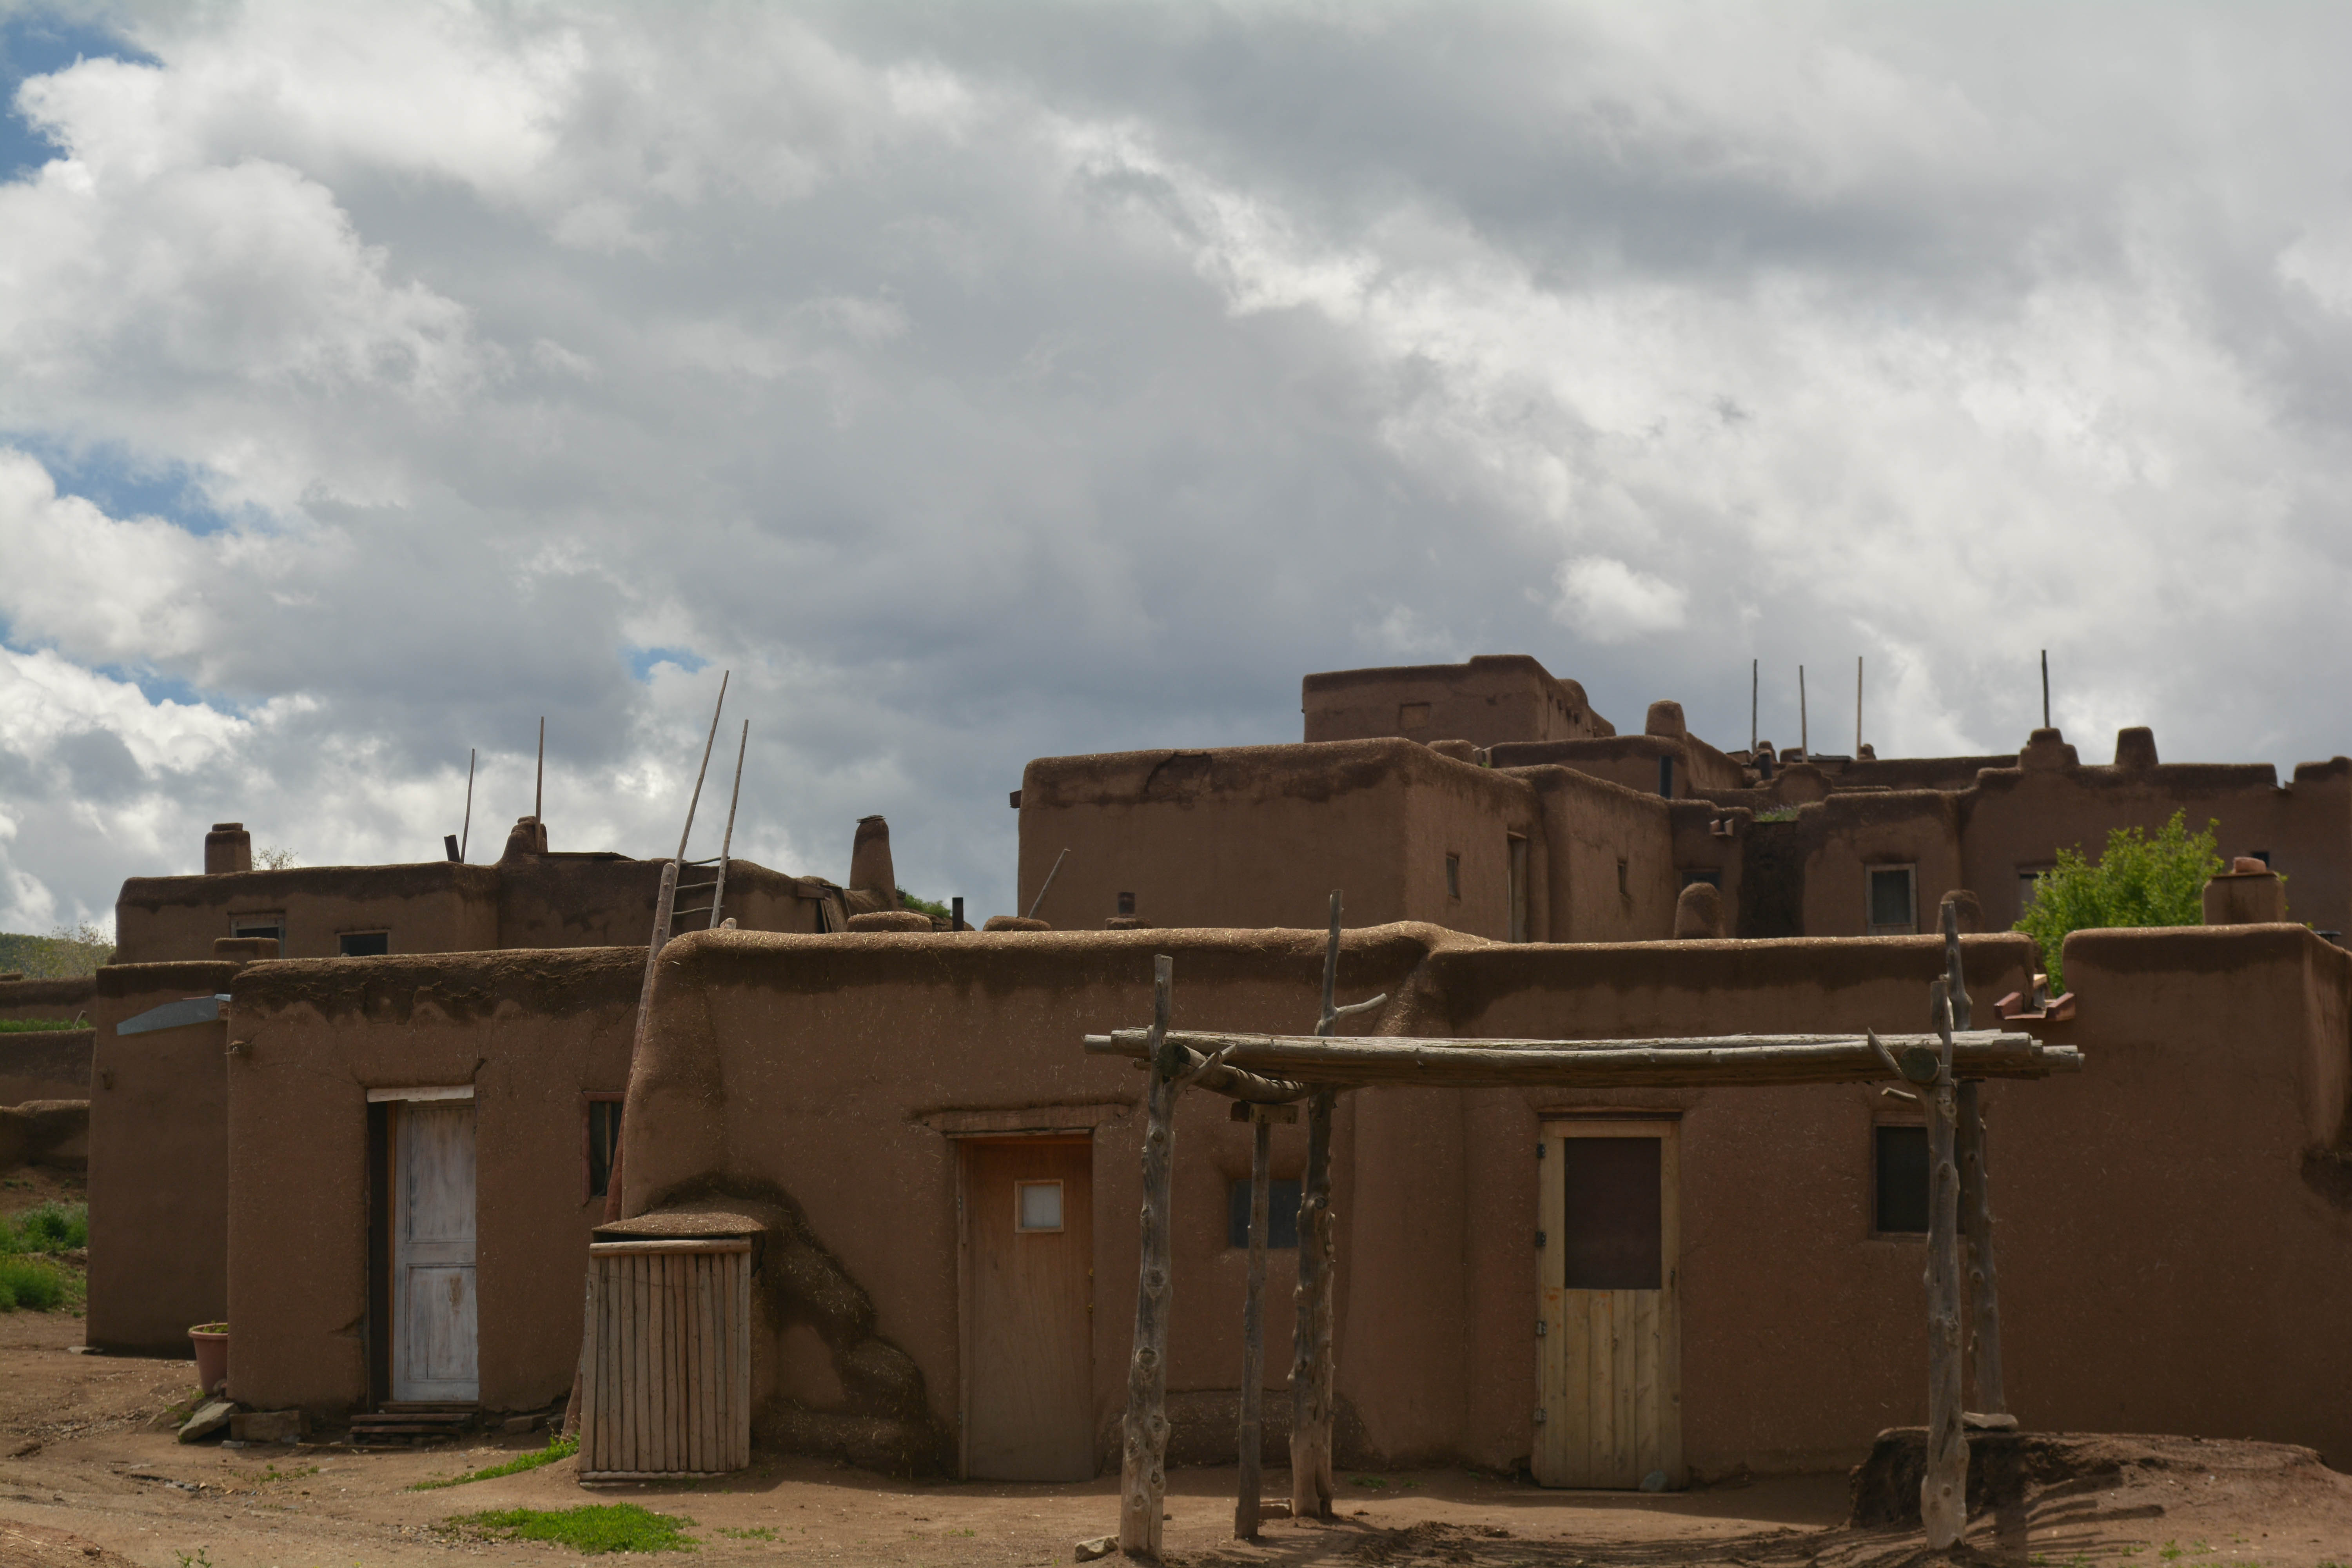
house, town, village, ruins, santafe, truchas, northernnewmexico, pueblosantafe, ancient history, human settlement